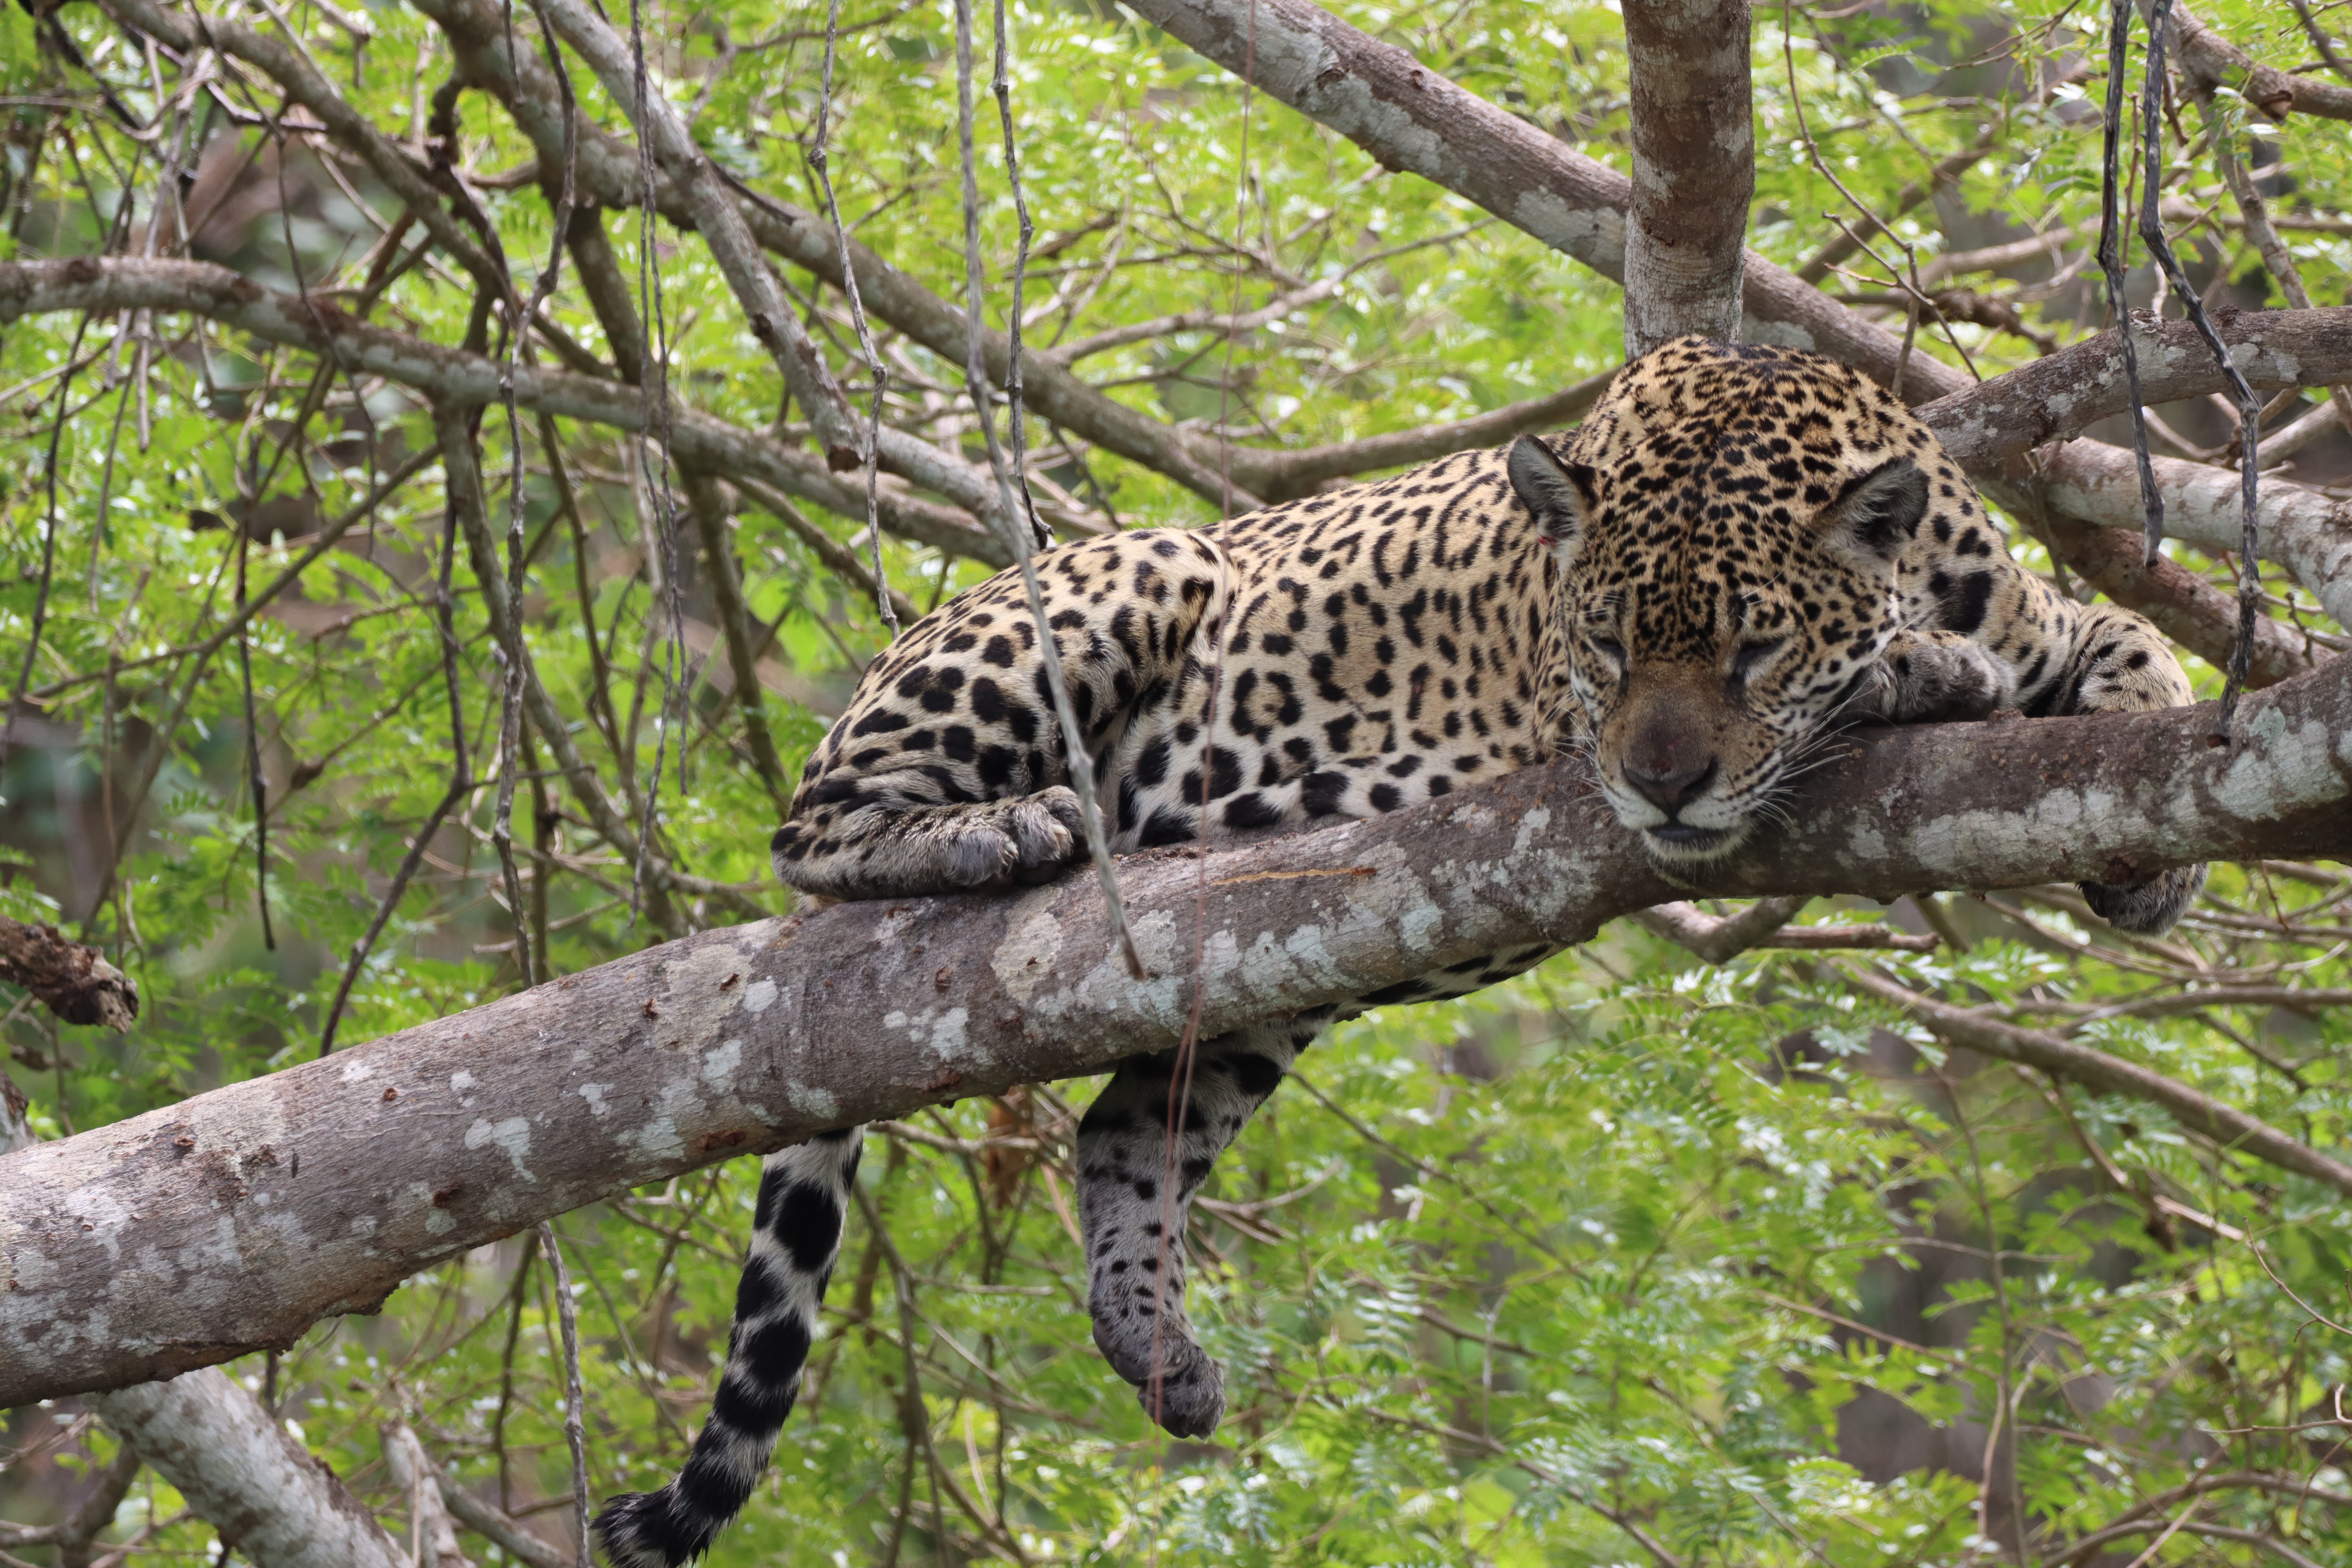
Jaguar: Medrosa